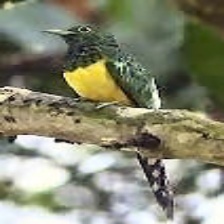
Species: AFRICAN EMERALD CUCKOO
Scientific name: CHRYSOCOCCYX CUPREUS